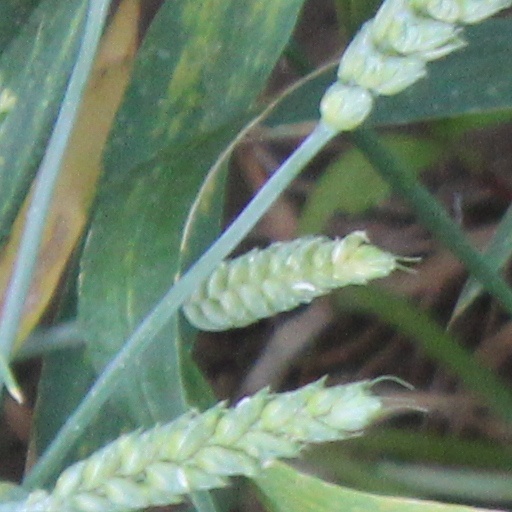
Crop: wheat